Under Compulsion

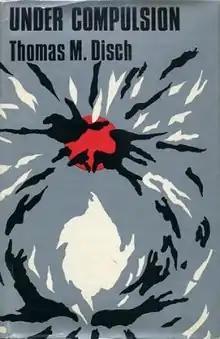
Dust-jacket from the first edition.

Under Compulsion is a collection of science fiction stories by Thomas M. Disch. It was first published by Rupert Hart-Davis in 1968 in the UK. It was subsequently published in the US in 1970 by Doubleday under the title "Fun with Your New Head". Most of the stories originally appeared in the magazines "Escapade", "Fantasy and Science Fiction", "New Worlds", "Fantastic", "Amazing Stories", "Impulse" and "Playboy".